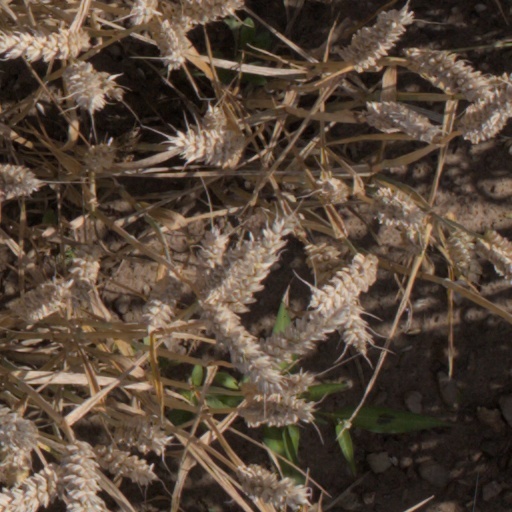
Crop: wheat